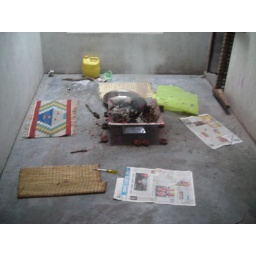
There is Ganga water in that yellow container.